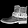
Label: Ankle boot